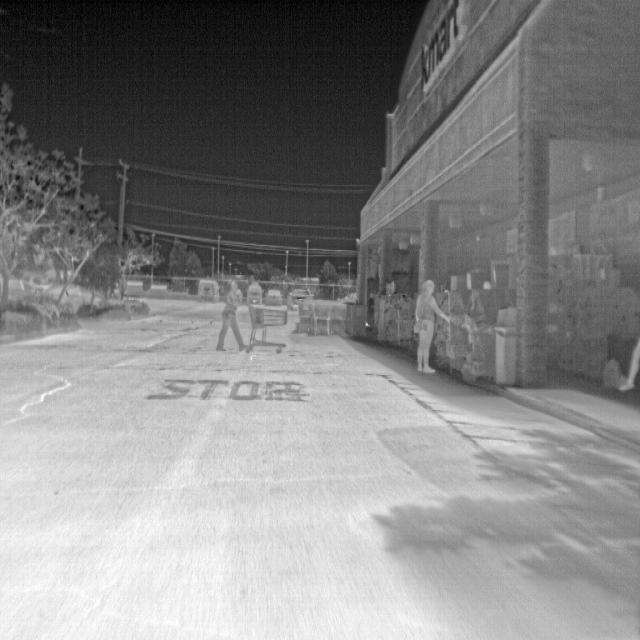
Detected objects:
label: person
label: person